Peter Barlow (Coronation Street)

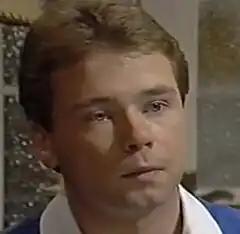
David Lonsdale as Peter Barlow (1986)

Peter Barlow is a fictional character from the British ITV soap opera "Coronation Street", played by Chris Gascoyne from 2000 to 2023. The character of Peter was born on screen during an episode broadcast on 5 April 1965, he was born along with his twin sister Susan (Katie Heanue, Wendy Jane Walker, Suzy Patterson, Joanna Foster) to parents Ken (William Roache) and Valerie Barlow (Anne Reid). Gascoyne made his first appearance in the role during the 40th anniversary live episode airing on 8 December 2000. Gascoyne left the role in 2003 and returned in 2007 for a brief stint before returning full-time in 2008. In January 2014 it was confirmed that Gascoyne would be leaving once again. His final scenes aired on 14 November 2014. In April 2015, it was announced that Gascoyne would reprise the role for two episodes for the funeral of Deirdre Barlow (Anne Kirkbride) and Peter returned on 15 July 2015 and left once again the following day. In July 2016, it was announced that Peter would be returning as a regular character, with his return airing on 17 October 2016. Peter departed the series again on 26 December 2023. Peter made a voice appearance on 24 January 2024.